Alviso Adobe Community Park

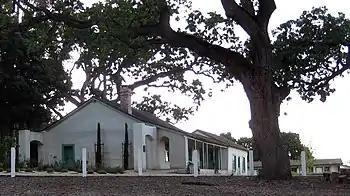
The Alviso adobe

The Alviso Adobe Community Park is a park in the city of Pleasanton, California, United States. It is built around an adobe house constructed in 1854 by Francisco Alviso on the Rancho Santa Rita Mexican Land Grant. The Alviso Adobe is a rare surviving example of an early American adobe that was continuously in use until 1969. The building is registered as California Historical Landmark #510 in 1954, but most of the historical marker was later found to be erroneous.